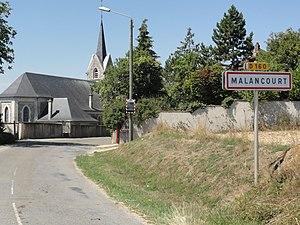
Malancourt (Meuse) city limit sign
Malancourt est une commune française située dans le département de la Meuse, en région Grand Est.